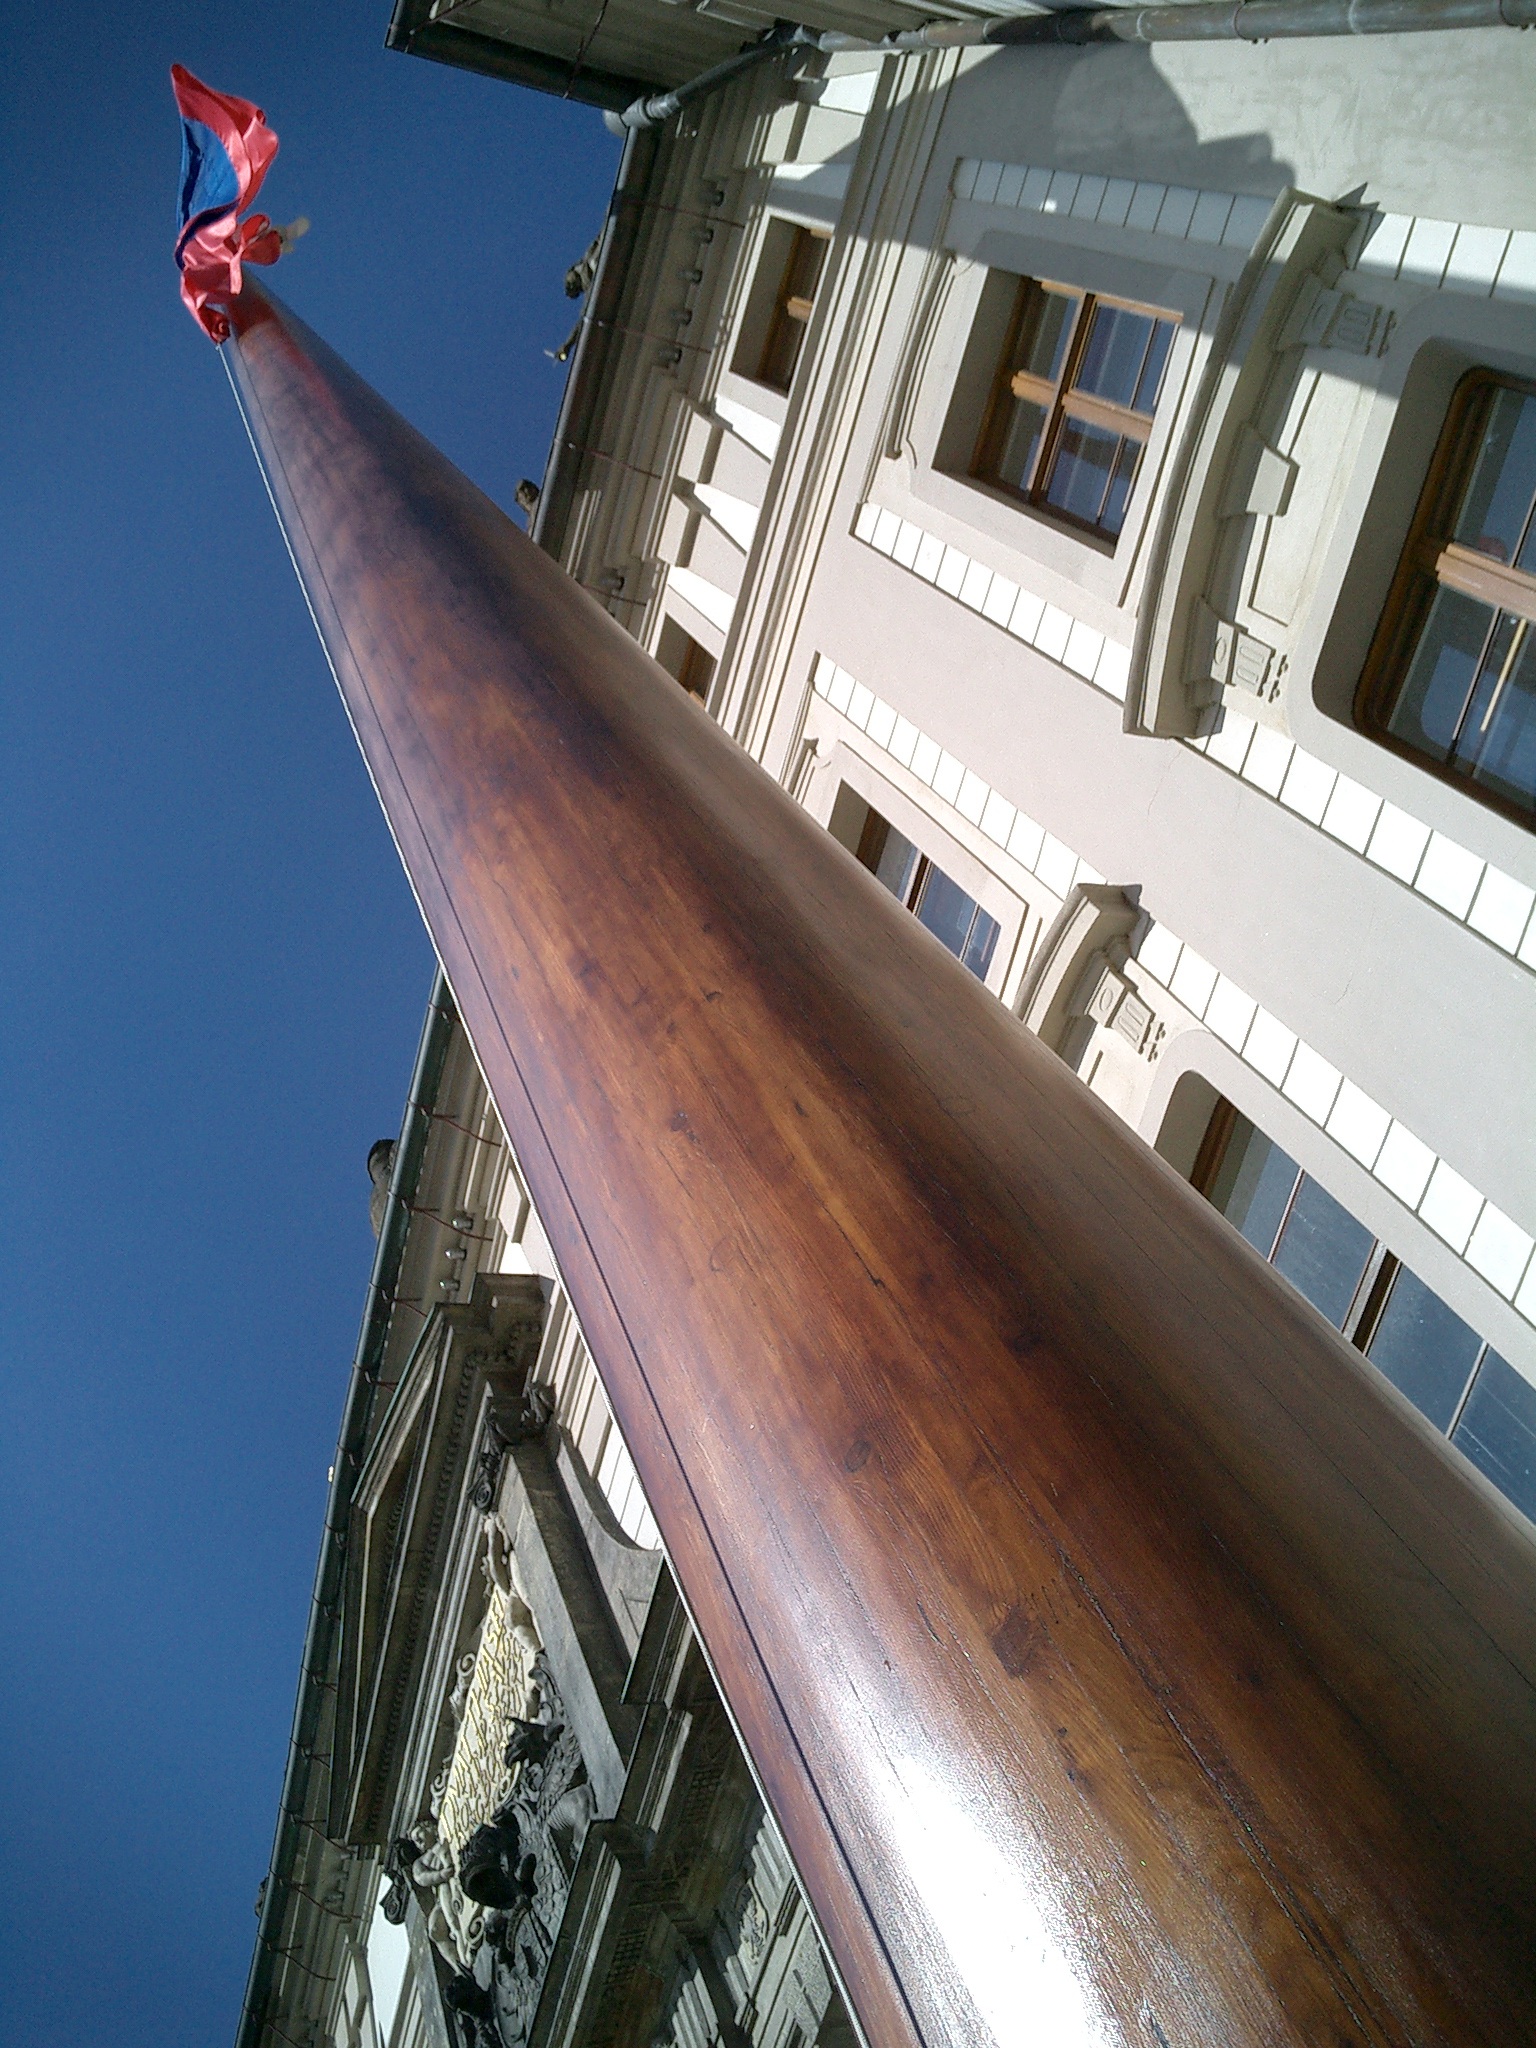
architecture, sky, wind, building, skyscraper, transport, pole, vehicle, symbol, aviation, mast, flag, blue, flag pole, flagpole, national, waving, atmosphere of earth, wooden flag pole